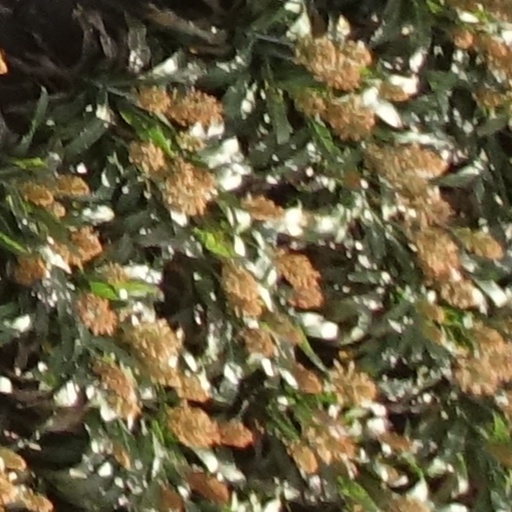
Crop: sorghum